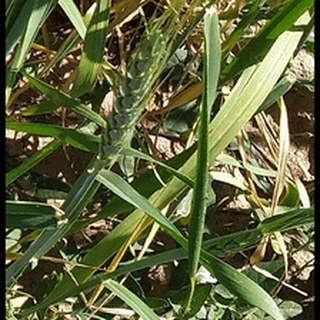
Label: healthy_wheat